Penny Peyser

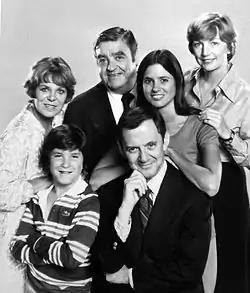
Front, L-R: Brad Savage, Tony Randall. Back: Rachel Roberts, Barney Martin, Penny Peyser, and Allyn Ann McLerie on "The Tony Randall Show" (1977)

Peyser was born in Irvington, New York, and attended Irvington High School, where she starred in student musical theatre productions. She is the daughter of Marguerite (née Richards) and Peter A. Peyser, who at the time was mayor of Irvington, and later a five-term United States Congressman in the late 1970s and early 1980s.